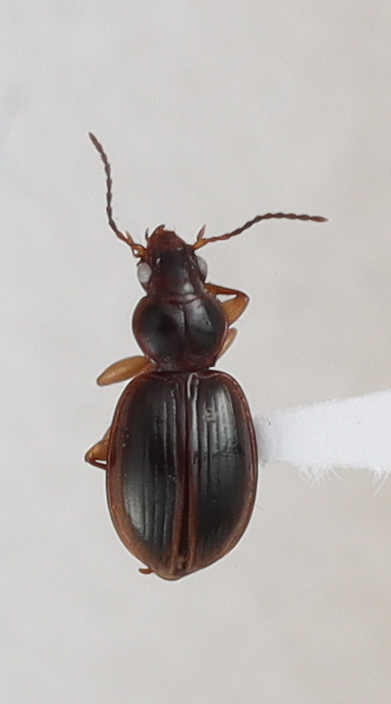
Scientific name: Mecyclothorax konanus
Plot: 6
Trap: W
Collected: 20220601